Crosswind

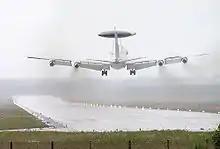
In a crosswind landing, the fuselage of the plane may be skewed relative to the runway

A crosswind is any wind that has a perpendicular component to the line or direction of travel. This affects the aerodynamics of many forms of transport. Moving non-parallel to the wind direction creates a crosswind component on the object and thus increasing the apparent wind on the object; such use of cross wind travel is used to advantage by sailing craft, kiteboarding craft, power kiting, etc. On the other side, crosswind moves the path of vehicles sideways and can be a hazard.